Pythagorean hammers

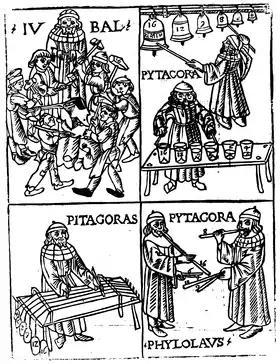
Franchino Gaffurio, "Theorica musice" (1492): The biblical inventor of music, Jubal, with six smiths around an anvil (top left); Pythagoras experimenting with six bells and six glasses (top right), with six strings (bottom left), and together with Philolaus with six flutes (bottom right)

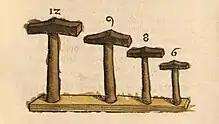
An illustration of the four Pythagorean hammers with the weight ratios 12:9:8:6, according to the mathematician Heinrich Schreiber in the book "Ayn new kunstlich Buech welches gar gewiss vnd behend lernet nach der gemainen Regel detre Grammateum oder Schreyber", published in 1521.

Franchino Gaffurio published his work "Theoricum opus musice discipline" ("Theoretical Music Theory") in Naples in 1480, which was revised and republished in 1492 under the title "Theorica musice" ("Music Theory"). In it, he presented a version of the legend of the forge that surpassed all previous accounts in detail. He based his version on that of Boethius and added a sixth hammer in order to include as many tones of the octave as possible in the narrative. In four pictorial representations, he presented musical instruments or sound generators, each with six harmonic tones, and indicated the numbers 4, 6, 8, 9, 12, and 16 associated with the tones in the labels. In addition to the four traditional ratios of the legend (6, 8, 9, and 12), he added 4 and 16, which represent a tone a fifth lower and another tone a fourth higher. The entire sequence of tones now extends not only over one, but over two octaves. These numbers correspond, for example, to the tones f – c' – f' – g' – c" – f":